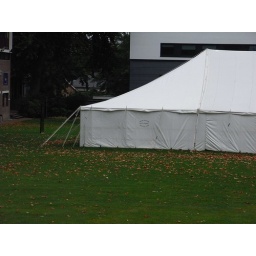
I like the strip of leaf-free grass around the base of the tent